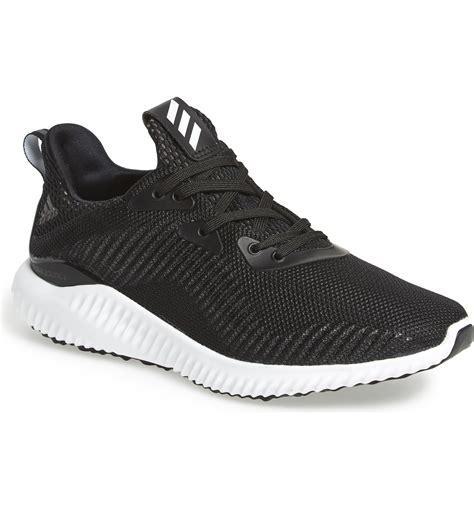
Brand: Adidas
Model: Alphabounce